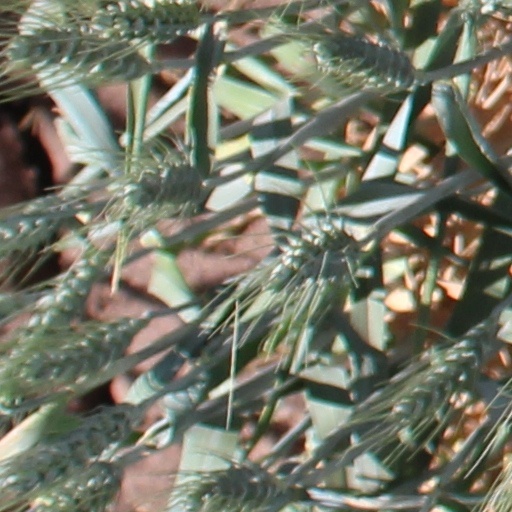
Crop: wheat